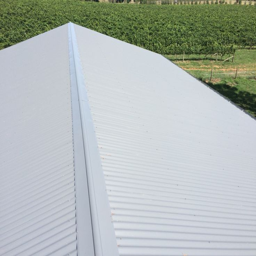
shed company , photo of completed roof .